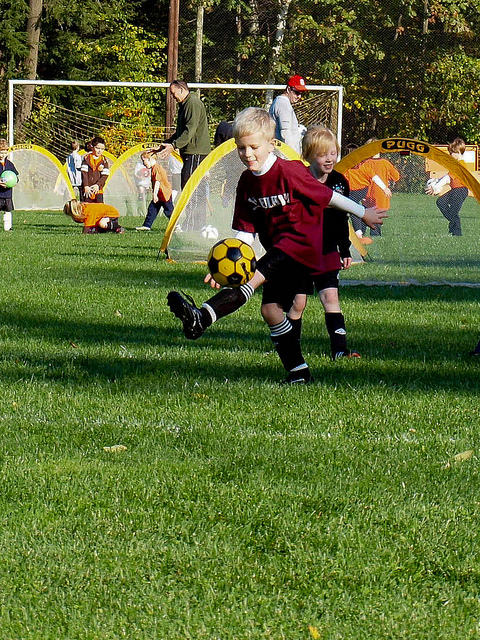
trên sân cỏ  một cầu thủ đang giơ chân lên để đá quả bóng